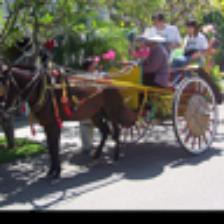
Label: NonHuman